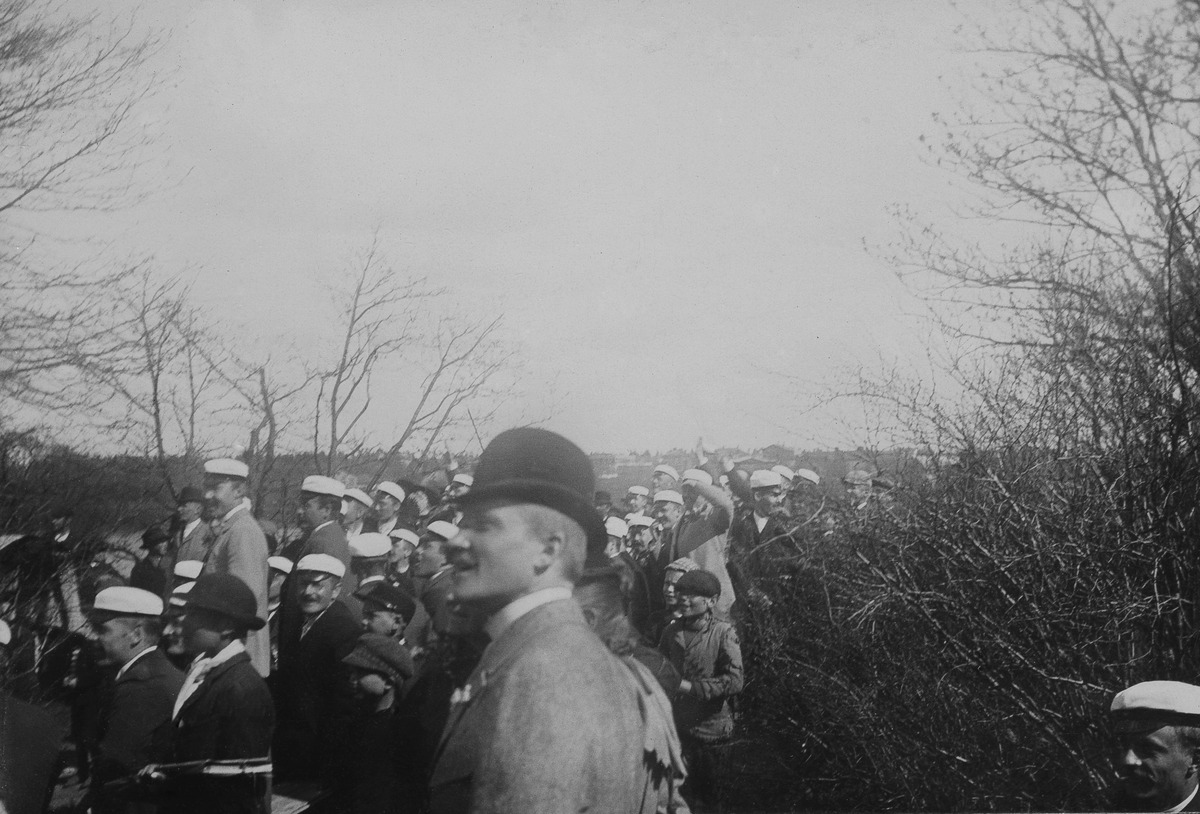
Todennäköisesti ylioppilaiden juhlapäivän viettoa (vappu) Kaisaniemessä toukokuun 1
sisällön kuvaus: Todennäköisesti ylioppilaiden juhlapäivän viettoa (vappu) Kaisaniemessä toukokuun 1. päivänä. mustavalkoinen
Ajankohta: kuvausaika 1800 -luvun loppu
Paikka: Suomi, Uusimaa, Helsinki, Kluuvi Helsinki, Kaisaniemen puisto
Aiheet: juhlat vappu, ylioppilaat, päähineet